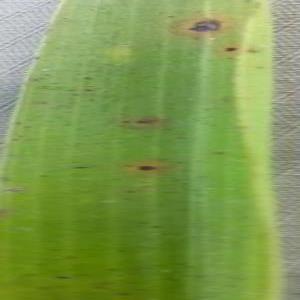
Disease: Brownspot